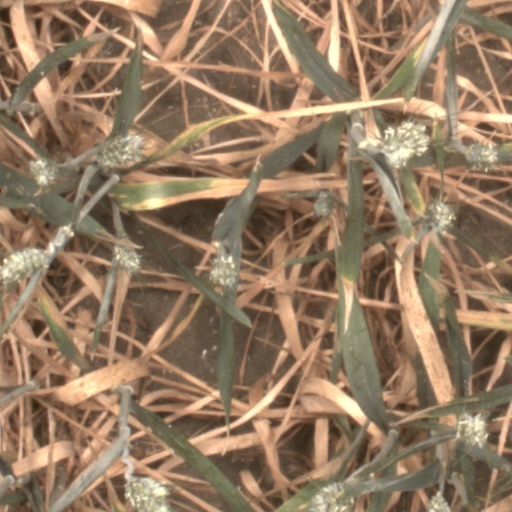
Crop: wheat